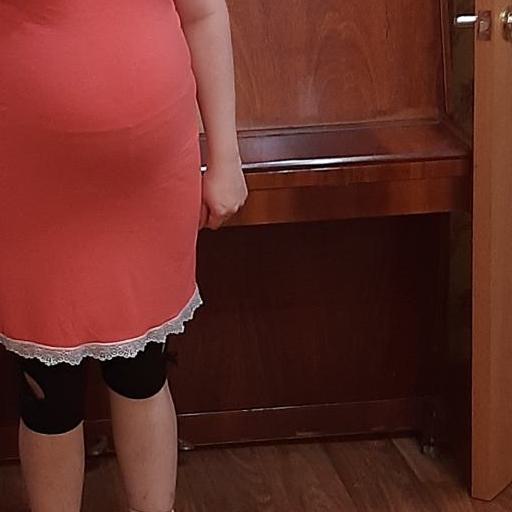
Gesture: no_gesture